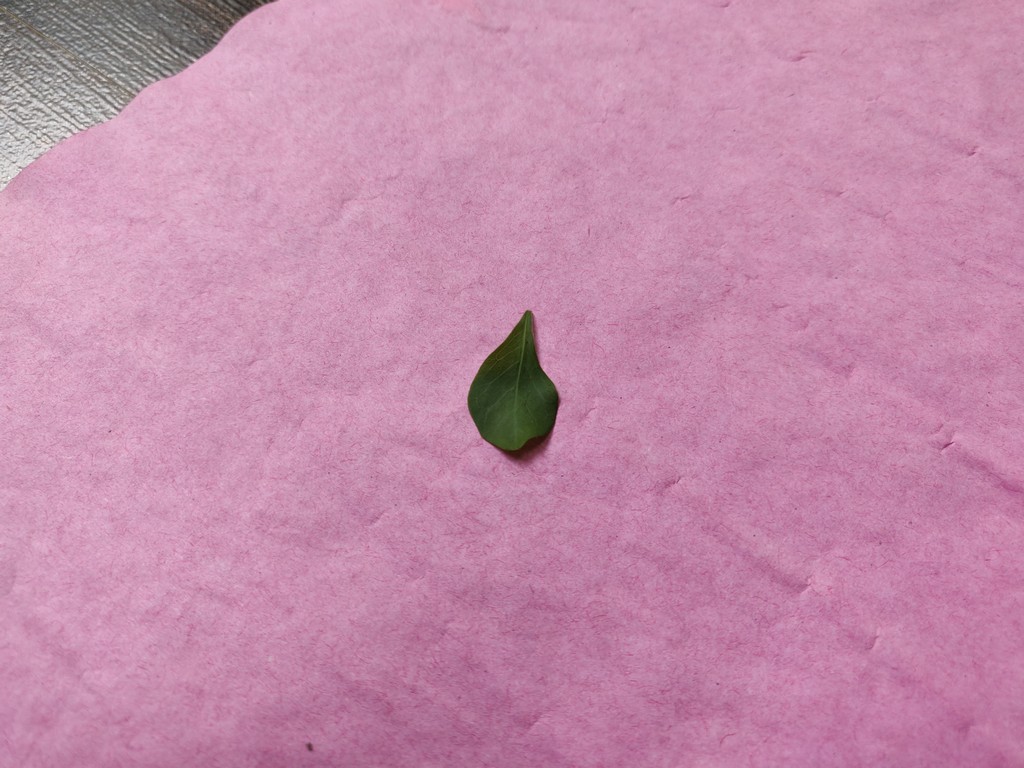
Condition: Healthy
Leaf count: single
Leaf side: front